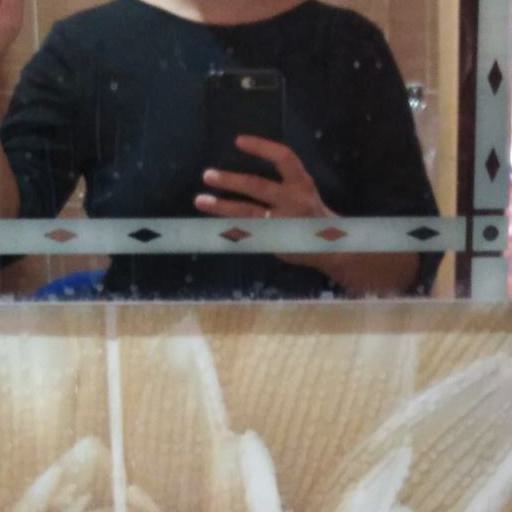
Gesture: no_gesture